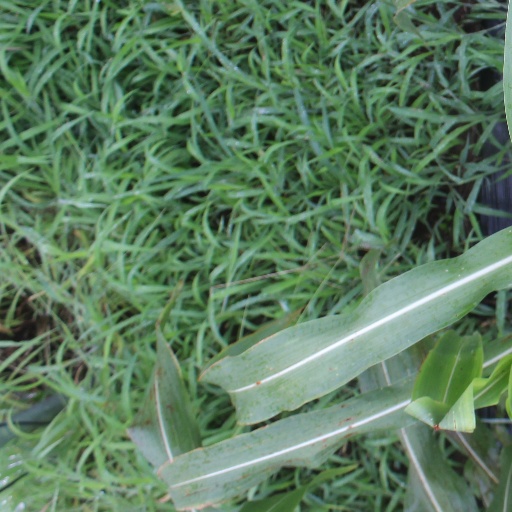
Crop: sorghum